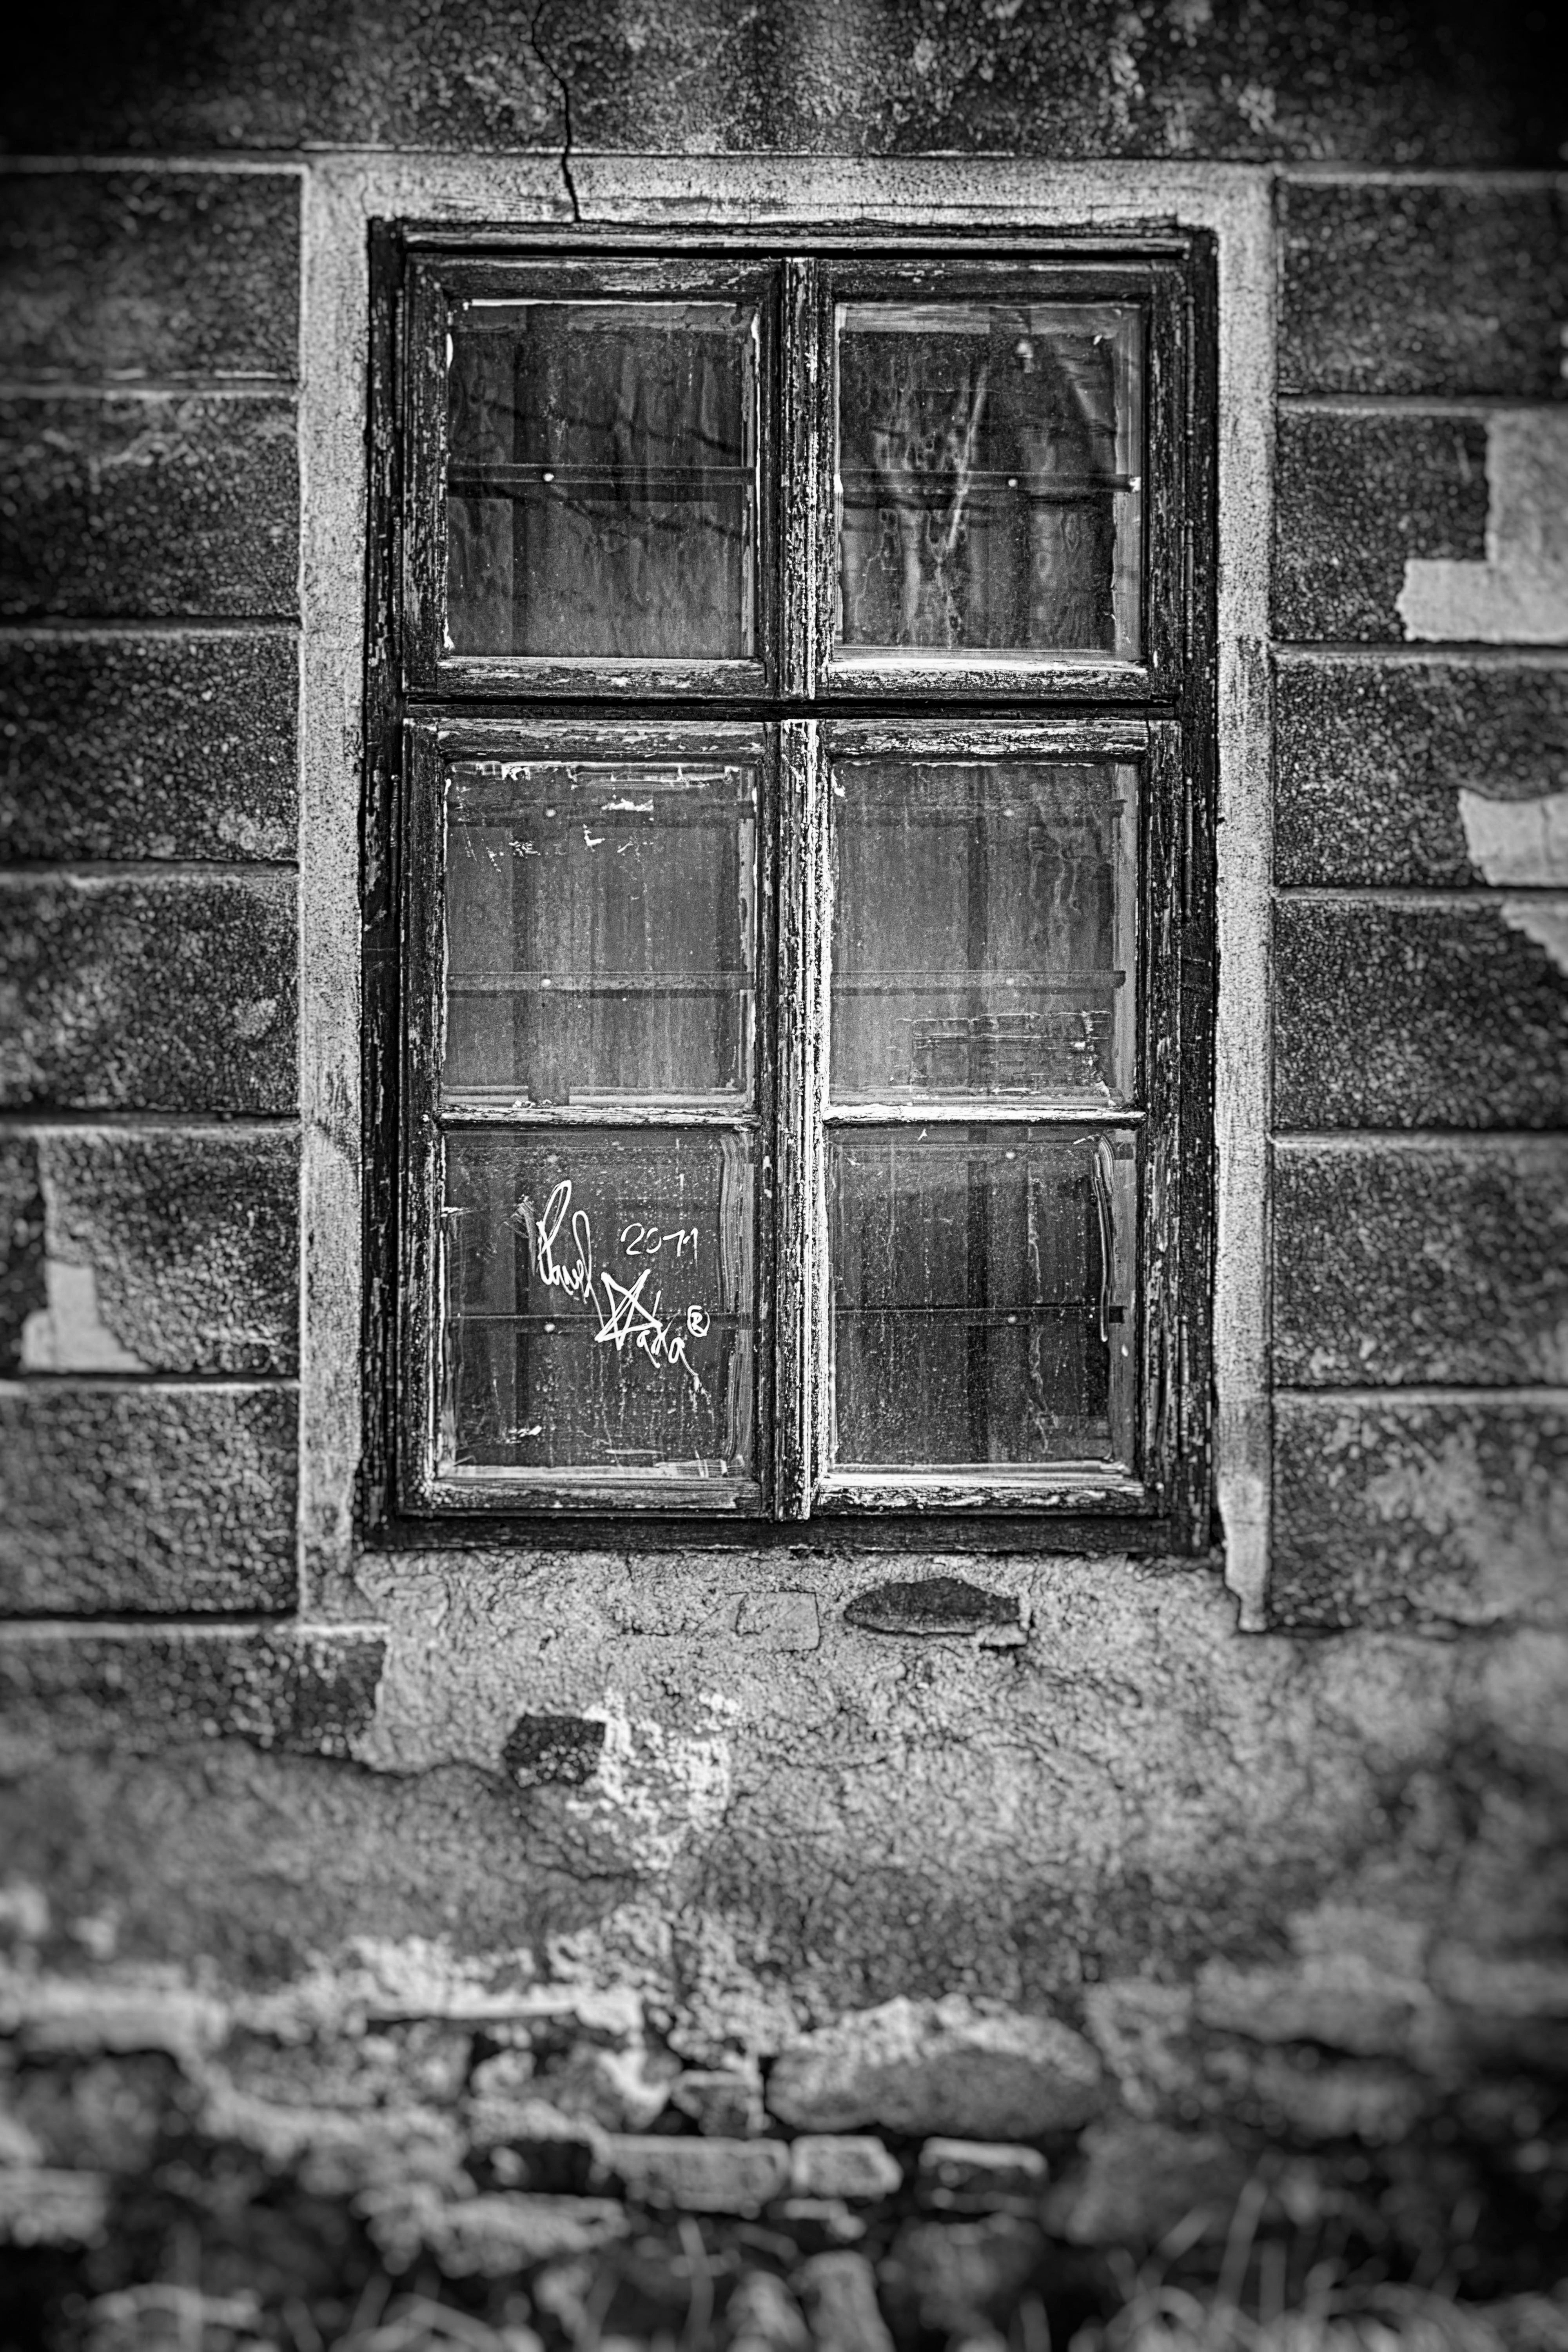
black and white, architecture, wood, white, photography, house, texture, window, wall, nostalgia, darkness, black, monochrome, grate, old house, background, prison, photograph, wallpaper, grid, story, spirit, mood, basket case, monochrome photography, the secrets of, vanished time